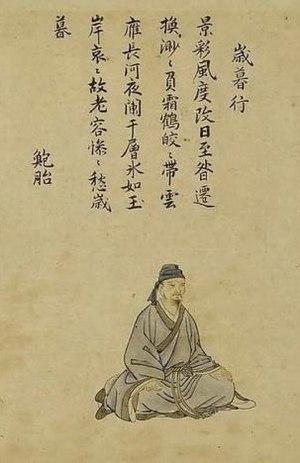
Bao Zhao, né entre 408 et 416, mort en 466, est un poète chinois.